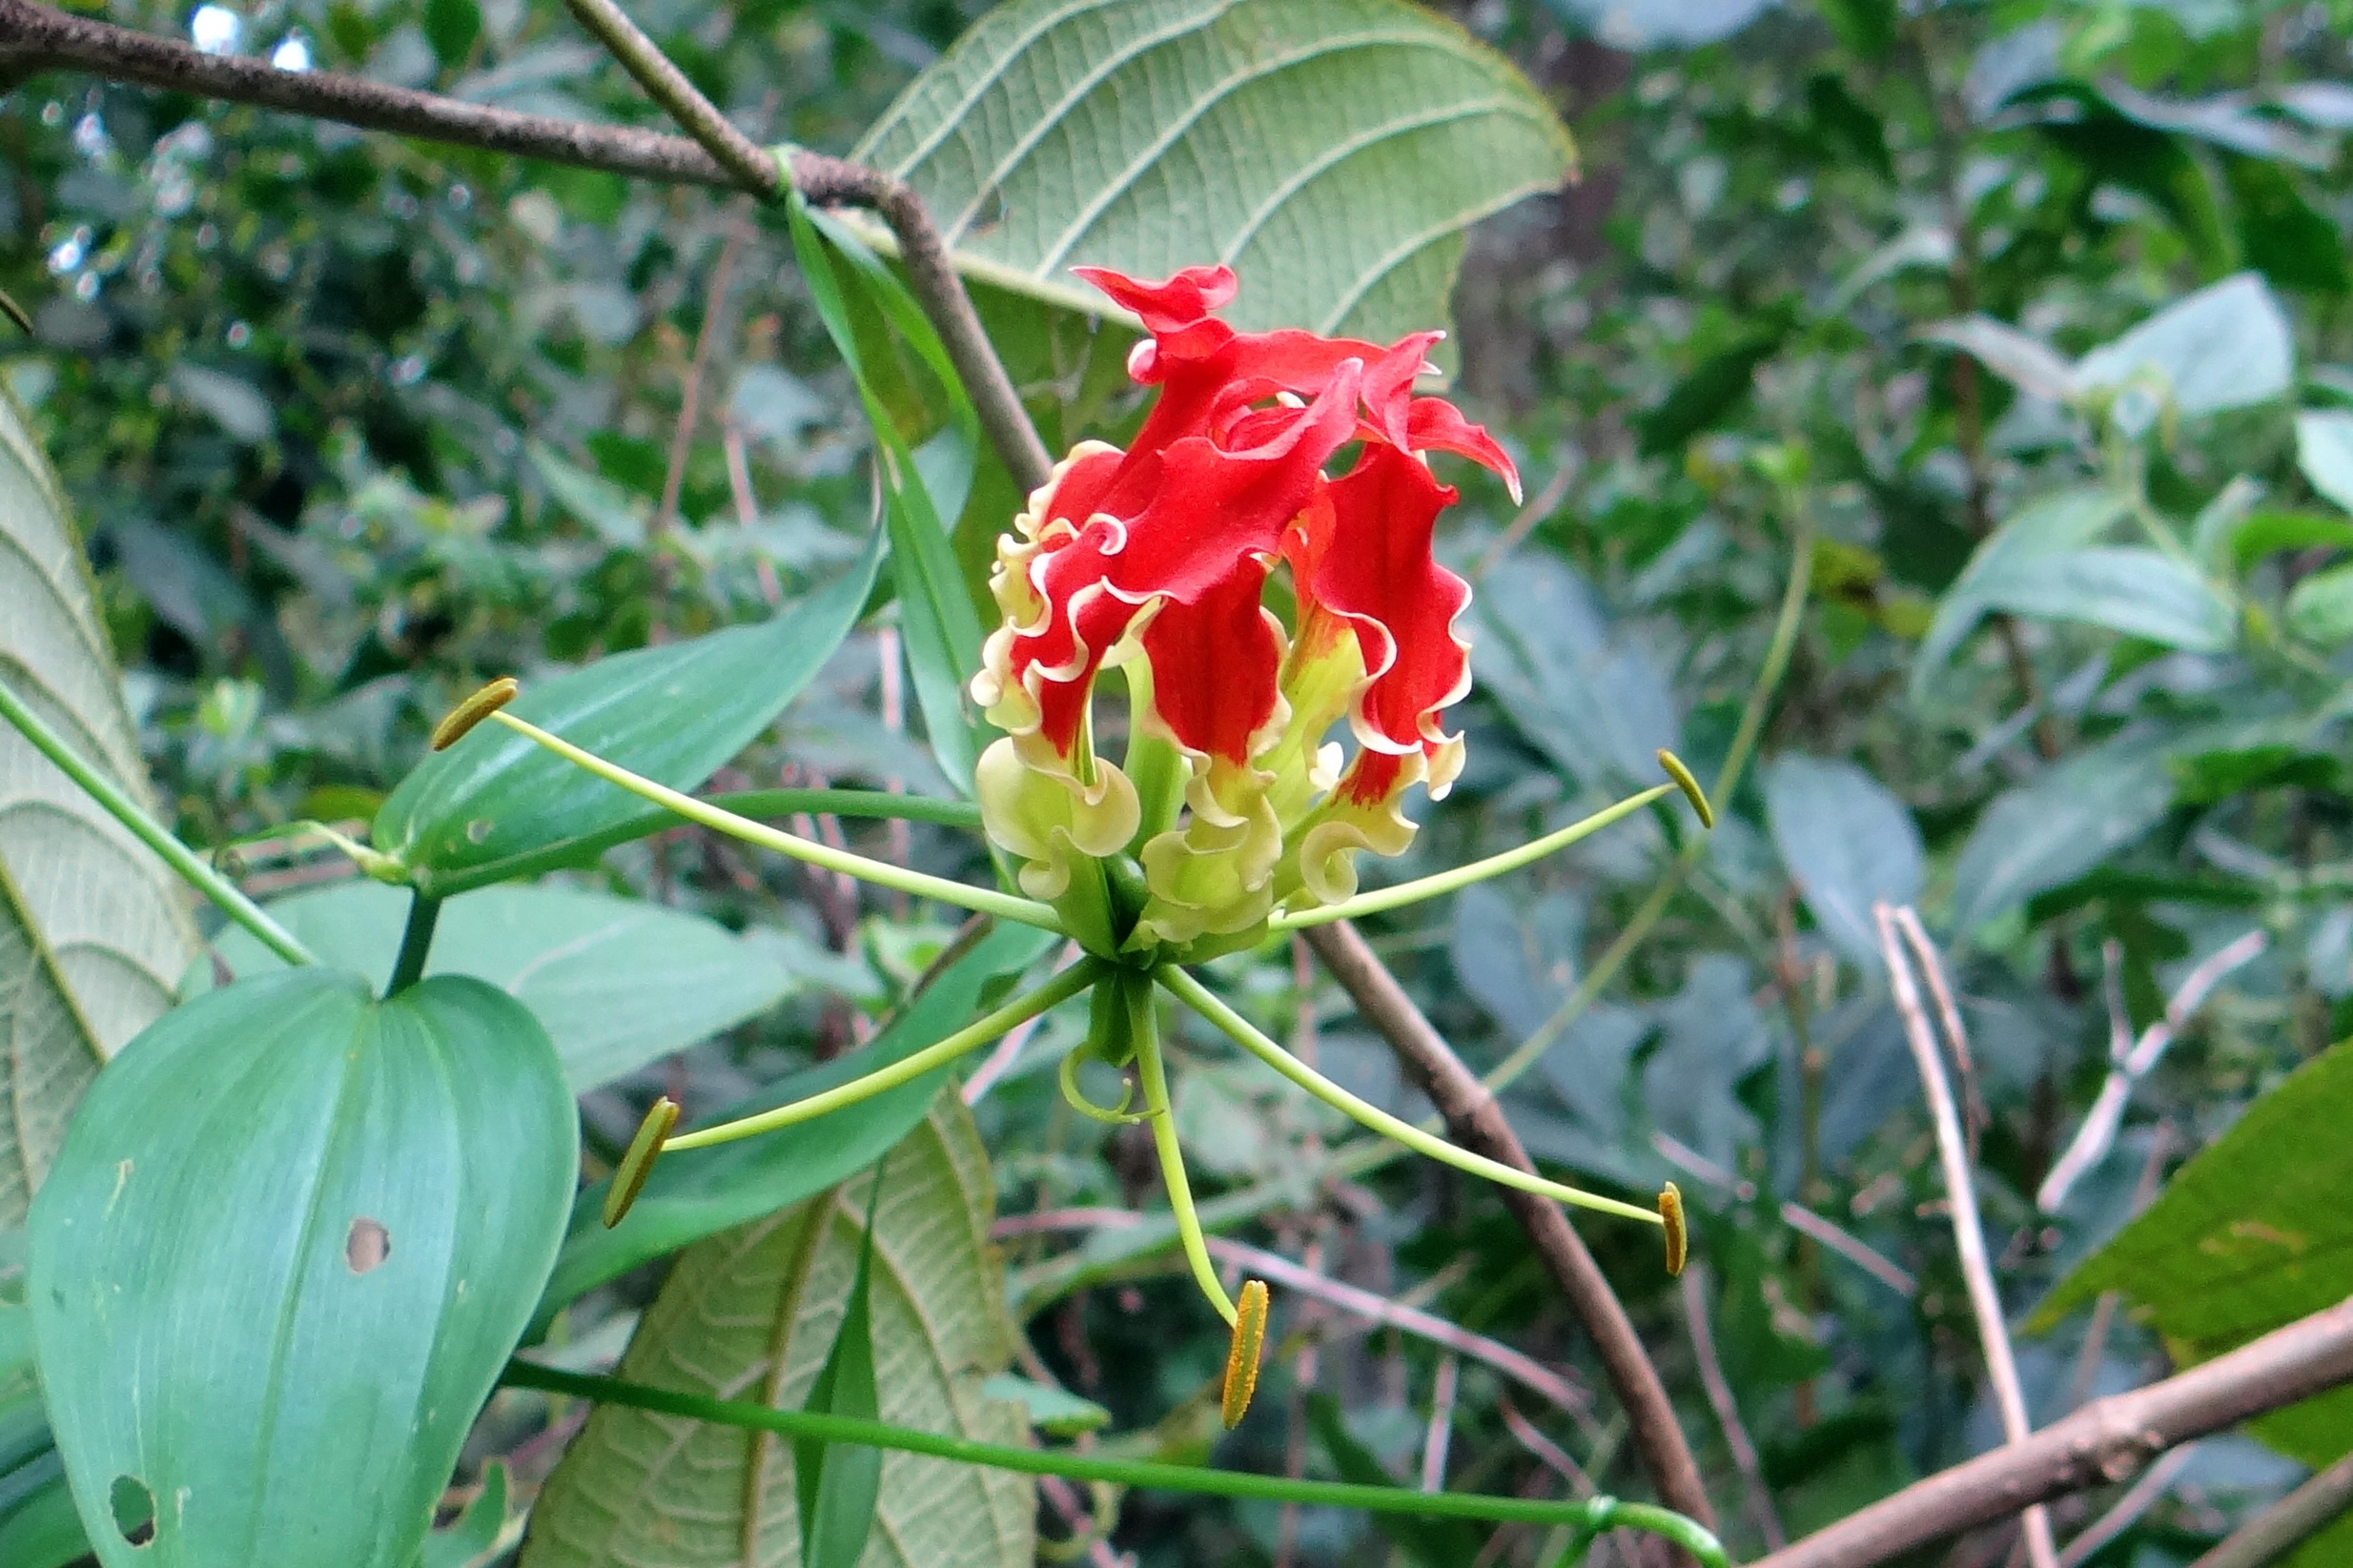
plant, leaf, flower, red, produce, botany, flora, wild flower, wildflower, shrub, india, creeper, karnataka, scarlet, flowering plant, flame lily, glory lily, fire lily, gloriosa, land plant, colchicaceae, yellapura, gloriosa lily, superb lily, climbing lily, creeping lily